Annunciation Greek Orthodox Church (Manhattan)

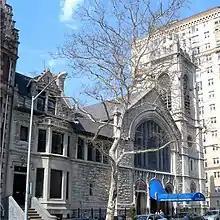

The Annunciation Greek Orthodox Church is a Greek Orthodox church at West End Avenue and West 91st Street on the Upper West Side of Manhattan in New York City. The church was built by Heins & LaFarge in 1893–94 as the Fourth Presbyterian Church. The church was sold to a Greek parish in 1952. The rusticated masonry façade with a sparing use of Venetian Gothic and Richardsonian Romanesque details and the square corner bell tower with a crenellated parapet embellished with gargoyle gutter-spouts reveal Richardson's training. Fine stained glass may be from Tiffany studios, or may be by John LaFarge, the architect's father, which would make them even rarer.